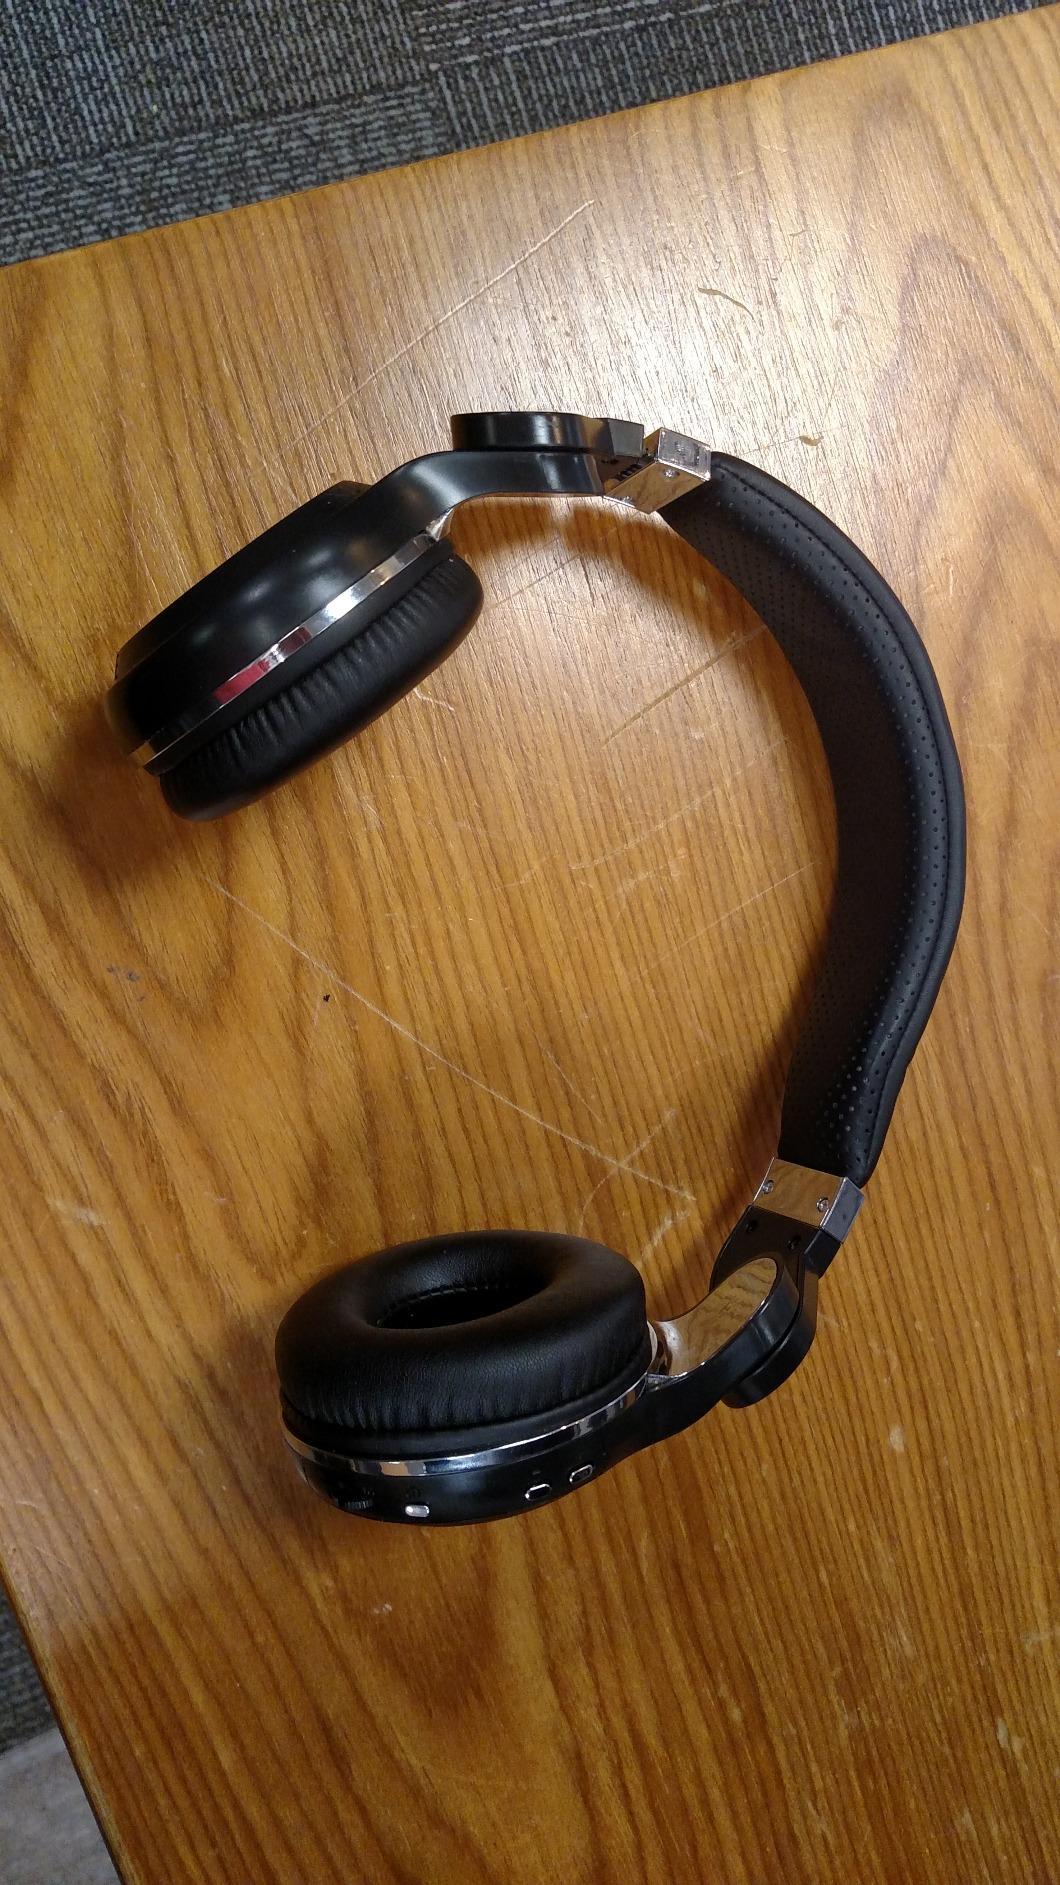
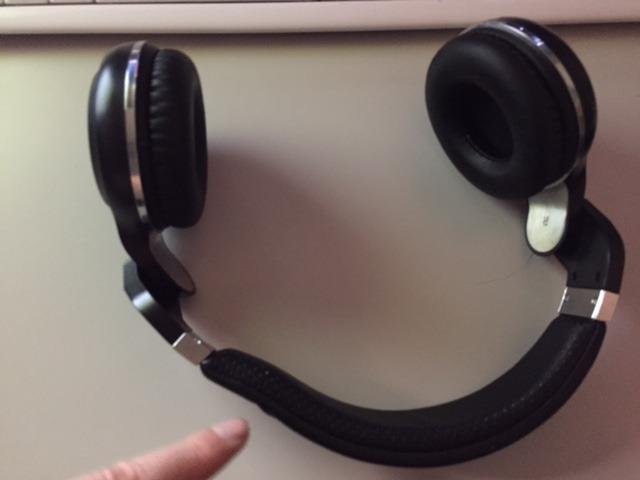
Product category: headphones
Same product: yes